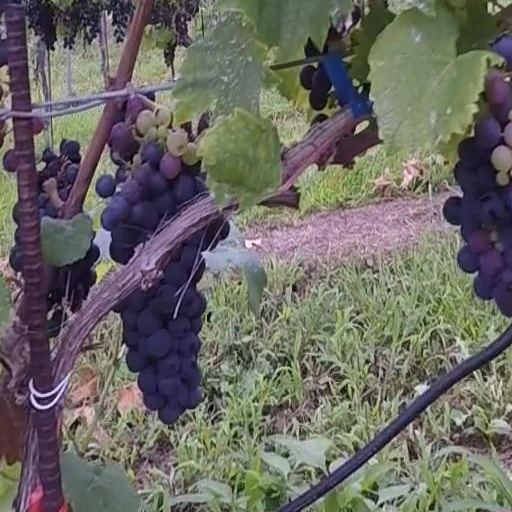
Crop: grape